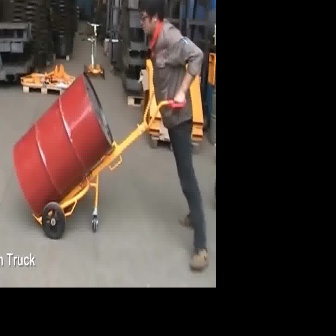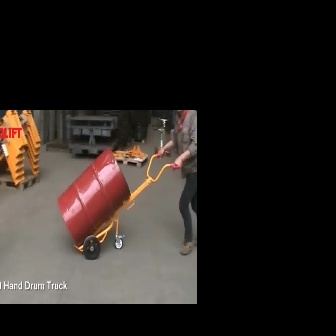
  Please identify the target specified by the bounding box [32,85,185,238] in the first image and locate it in the second image. Return the coordinates in [x_min,y_min,x_max,y_max] format.
Answer: [73,151,181,259]